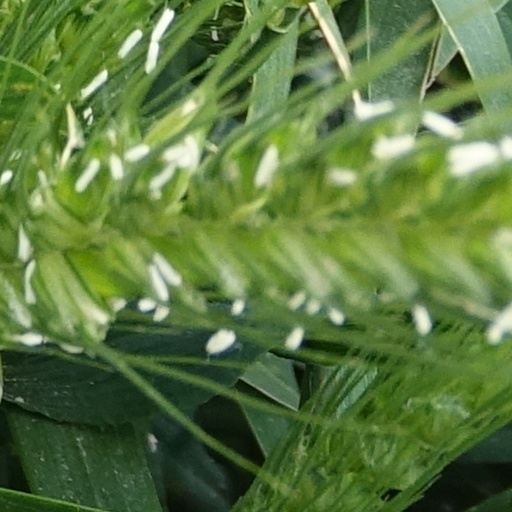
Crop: wheat